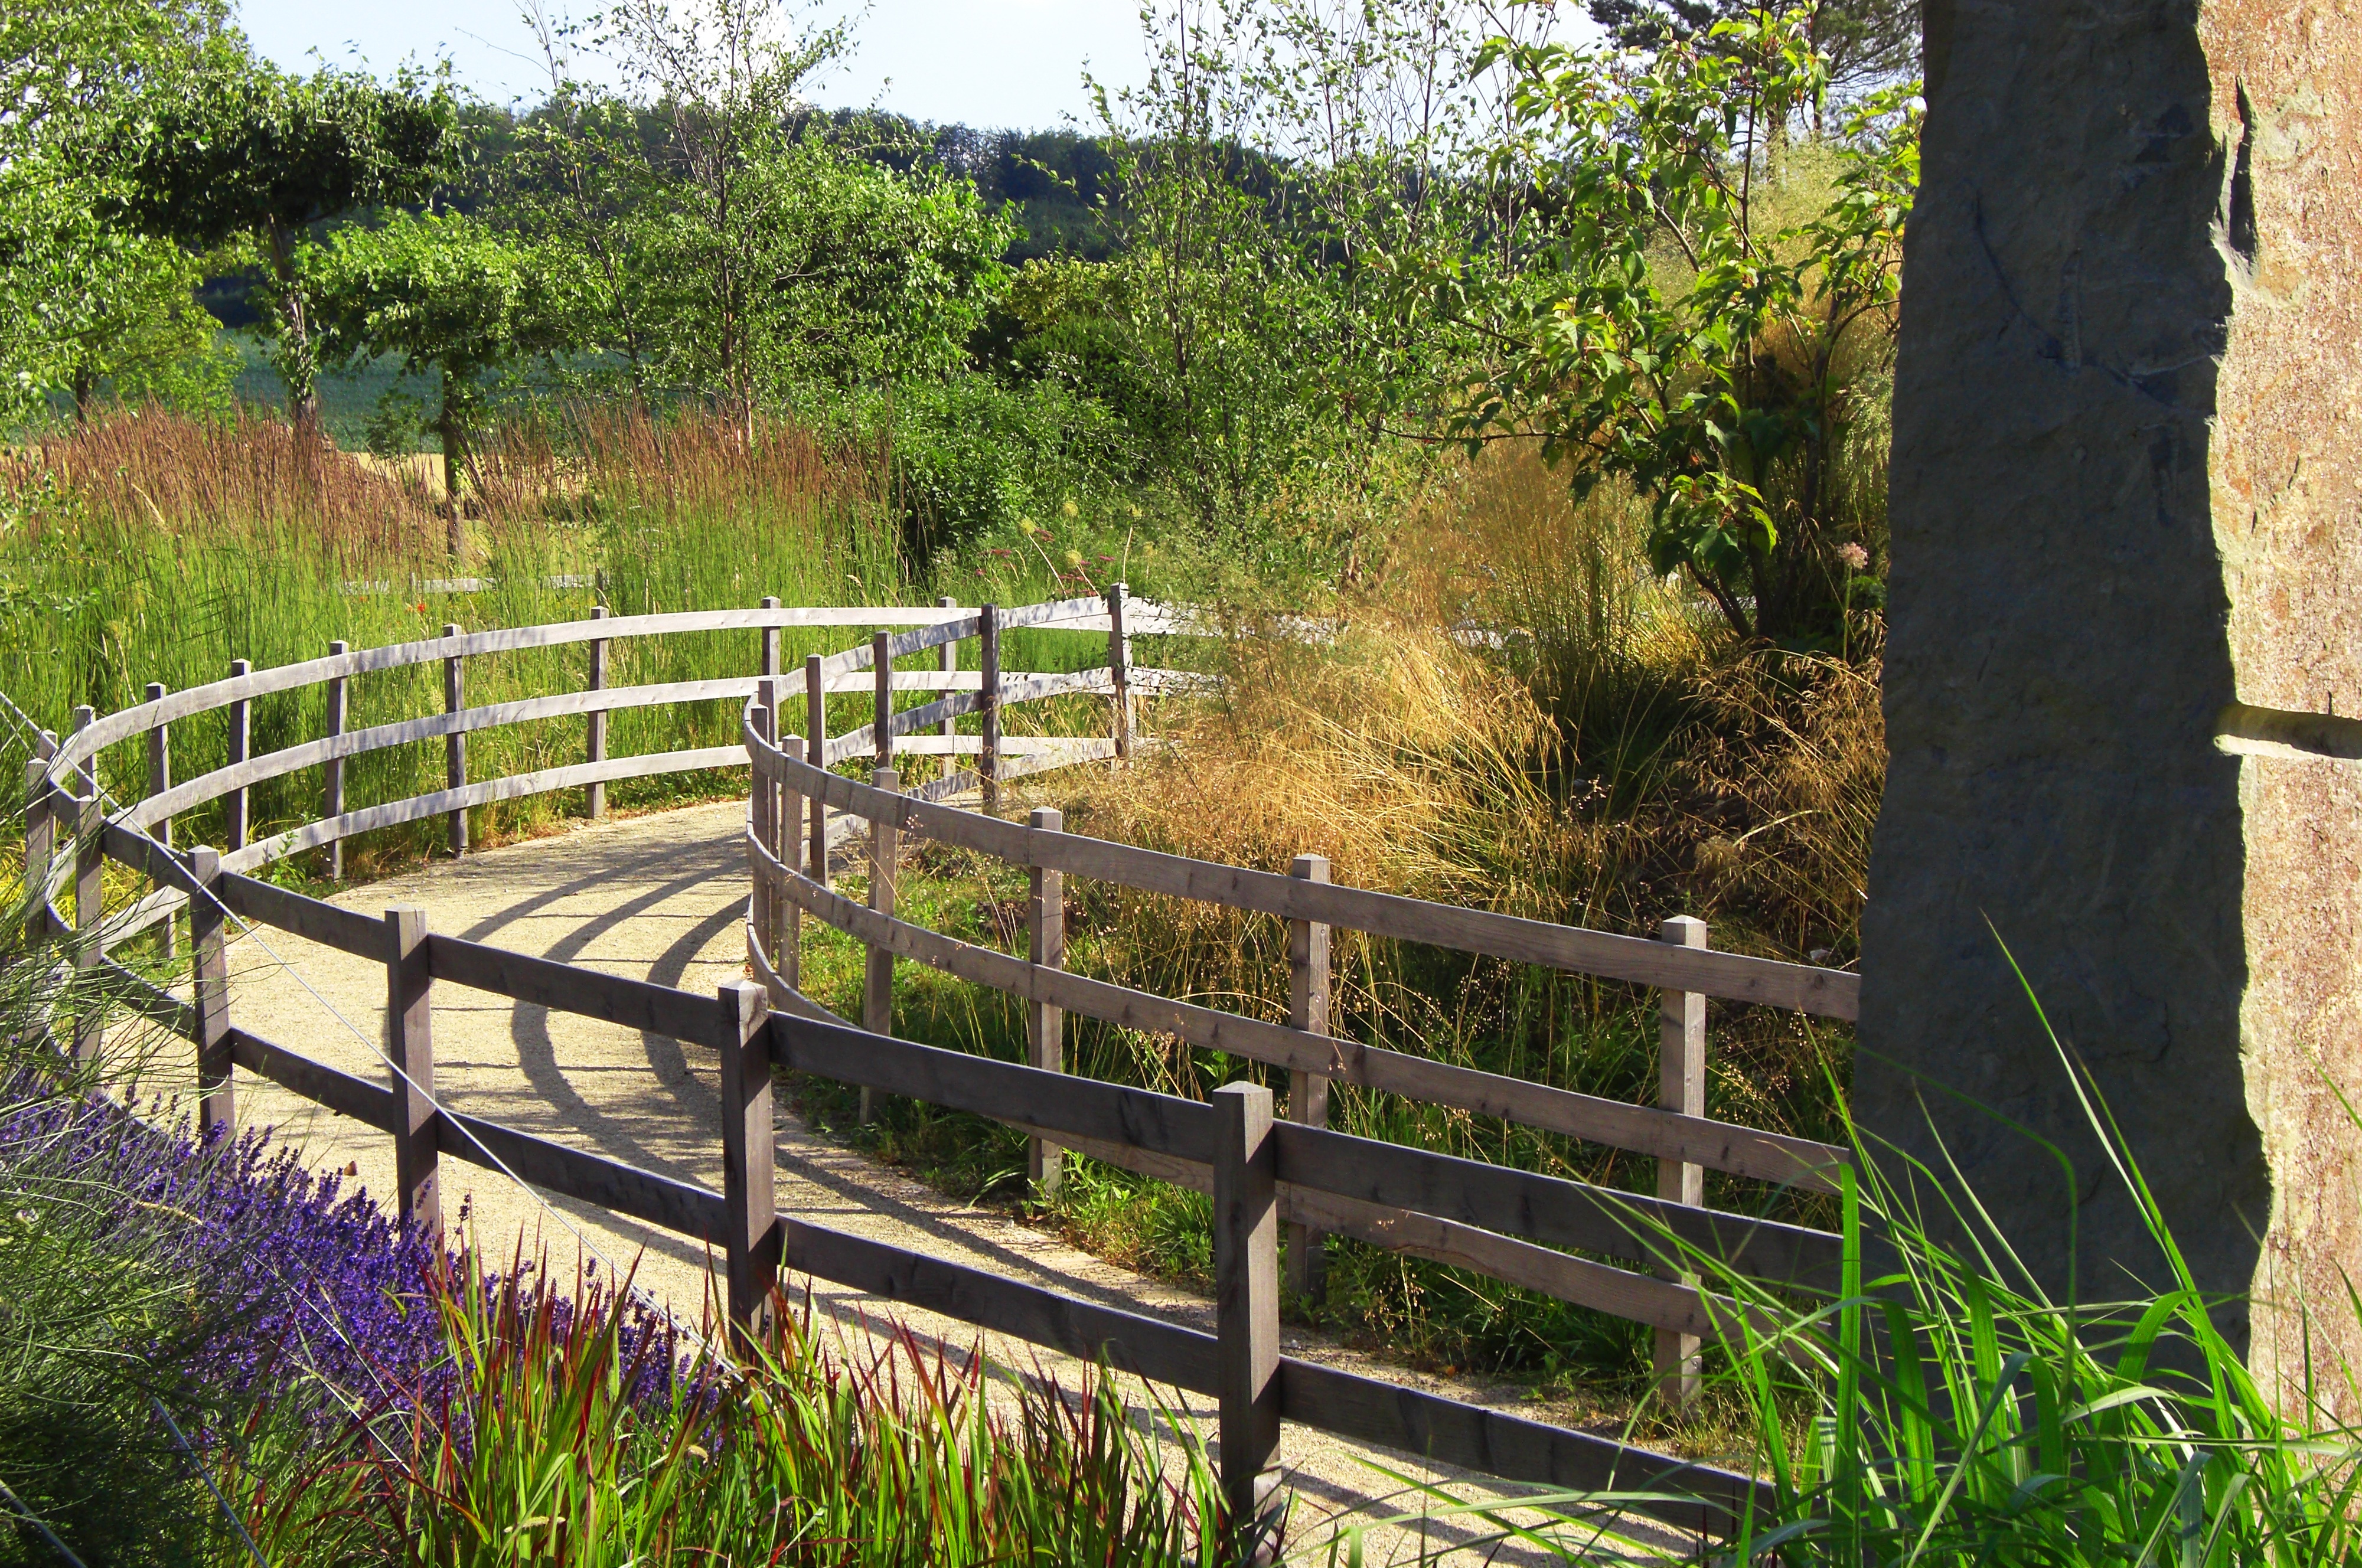
nature, grass, fence, plant, trail, wall, walkway, railing, green, backyard, garden, waterway, shrub, yard, away, outdoor structure, home fencing